Johanna Eleonora Petersen

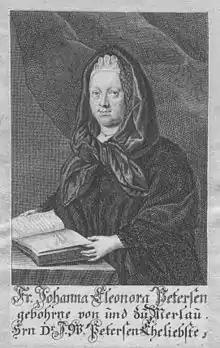

Johanna Eleonora Petersen (1644–1724) was a German theological writer and one of the leading figures of Radical Pietism. From 1680, she was married to Johann Wilhelm Petersen.